Iinoura Station

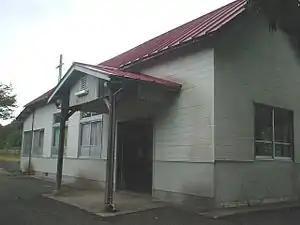
Iinoura Station building, October 2005

is a passenger railway station located in the city of Masuda, Shimane Prefecture, Japan. It is operated by the West Japan Railway Company (JR West).